Abington Township, Montgomery County, Pennsylvania

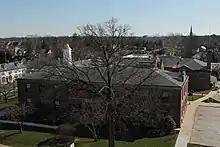
Abington Township Building and Police Headquarters, with Center City Philadelphia in the background.

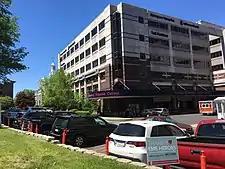
Jefferson Abington Hospital

Several SEPTA Regional Rail stations are located in Abington Township, providing commuter rail service to Center City Philadelphia. The Lansdale/Doylestown Line stops at the North Hills station, the Warminster Line stops at Crestmont, Roslyn, and Ardsley stations, and the West Trenton Line stops at Meadowbrook, Rydal, and Noble stations. The Glenside station serving the Lansdale/Doylestown Line and Warminster Line is located just outside the township's borders in Cheltenham Township. SEPTA provides bus service to Abington Township along City Bus Routes , and and Suburban Bus Route 95, serving area shopping centers, hospitals, and employers, along with offering connections to Philadelphia and other suburbs.